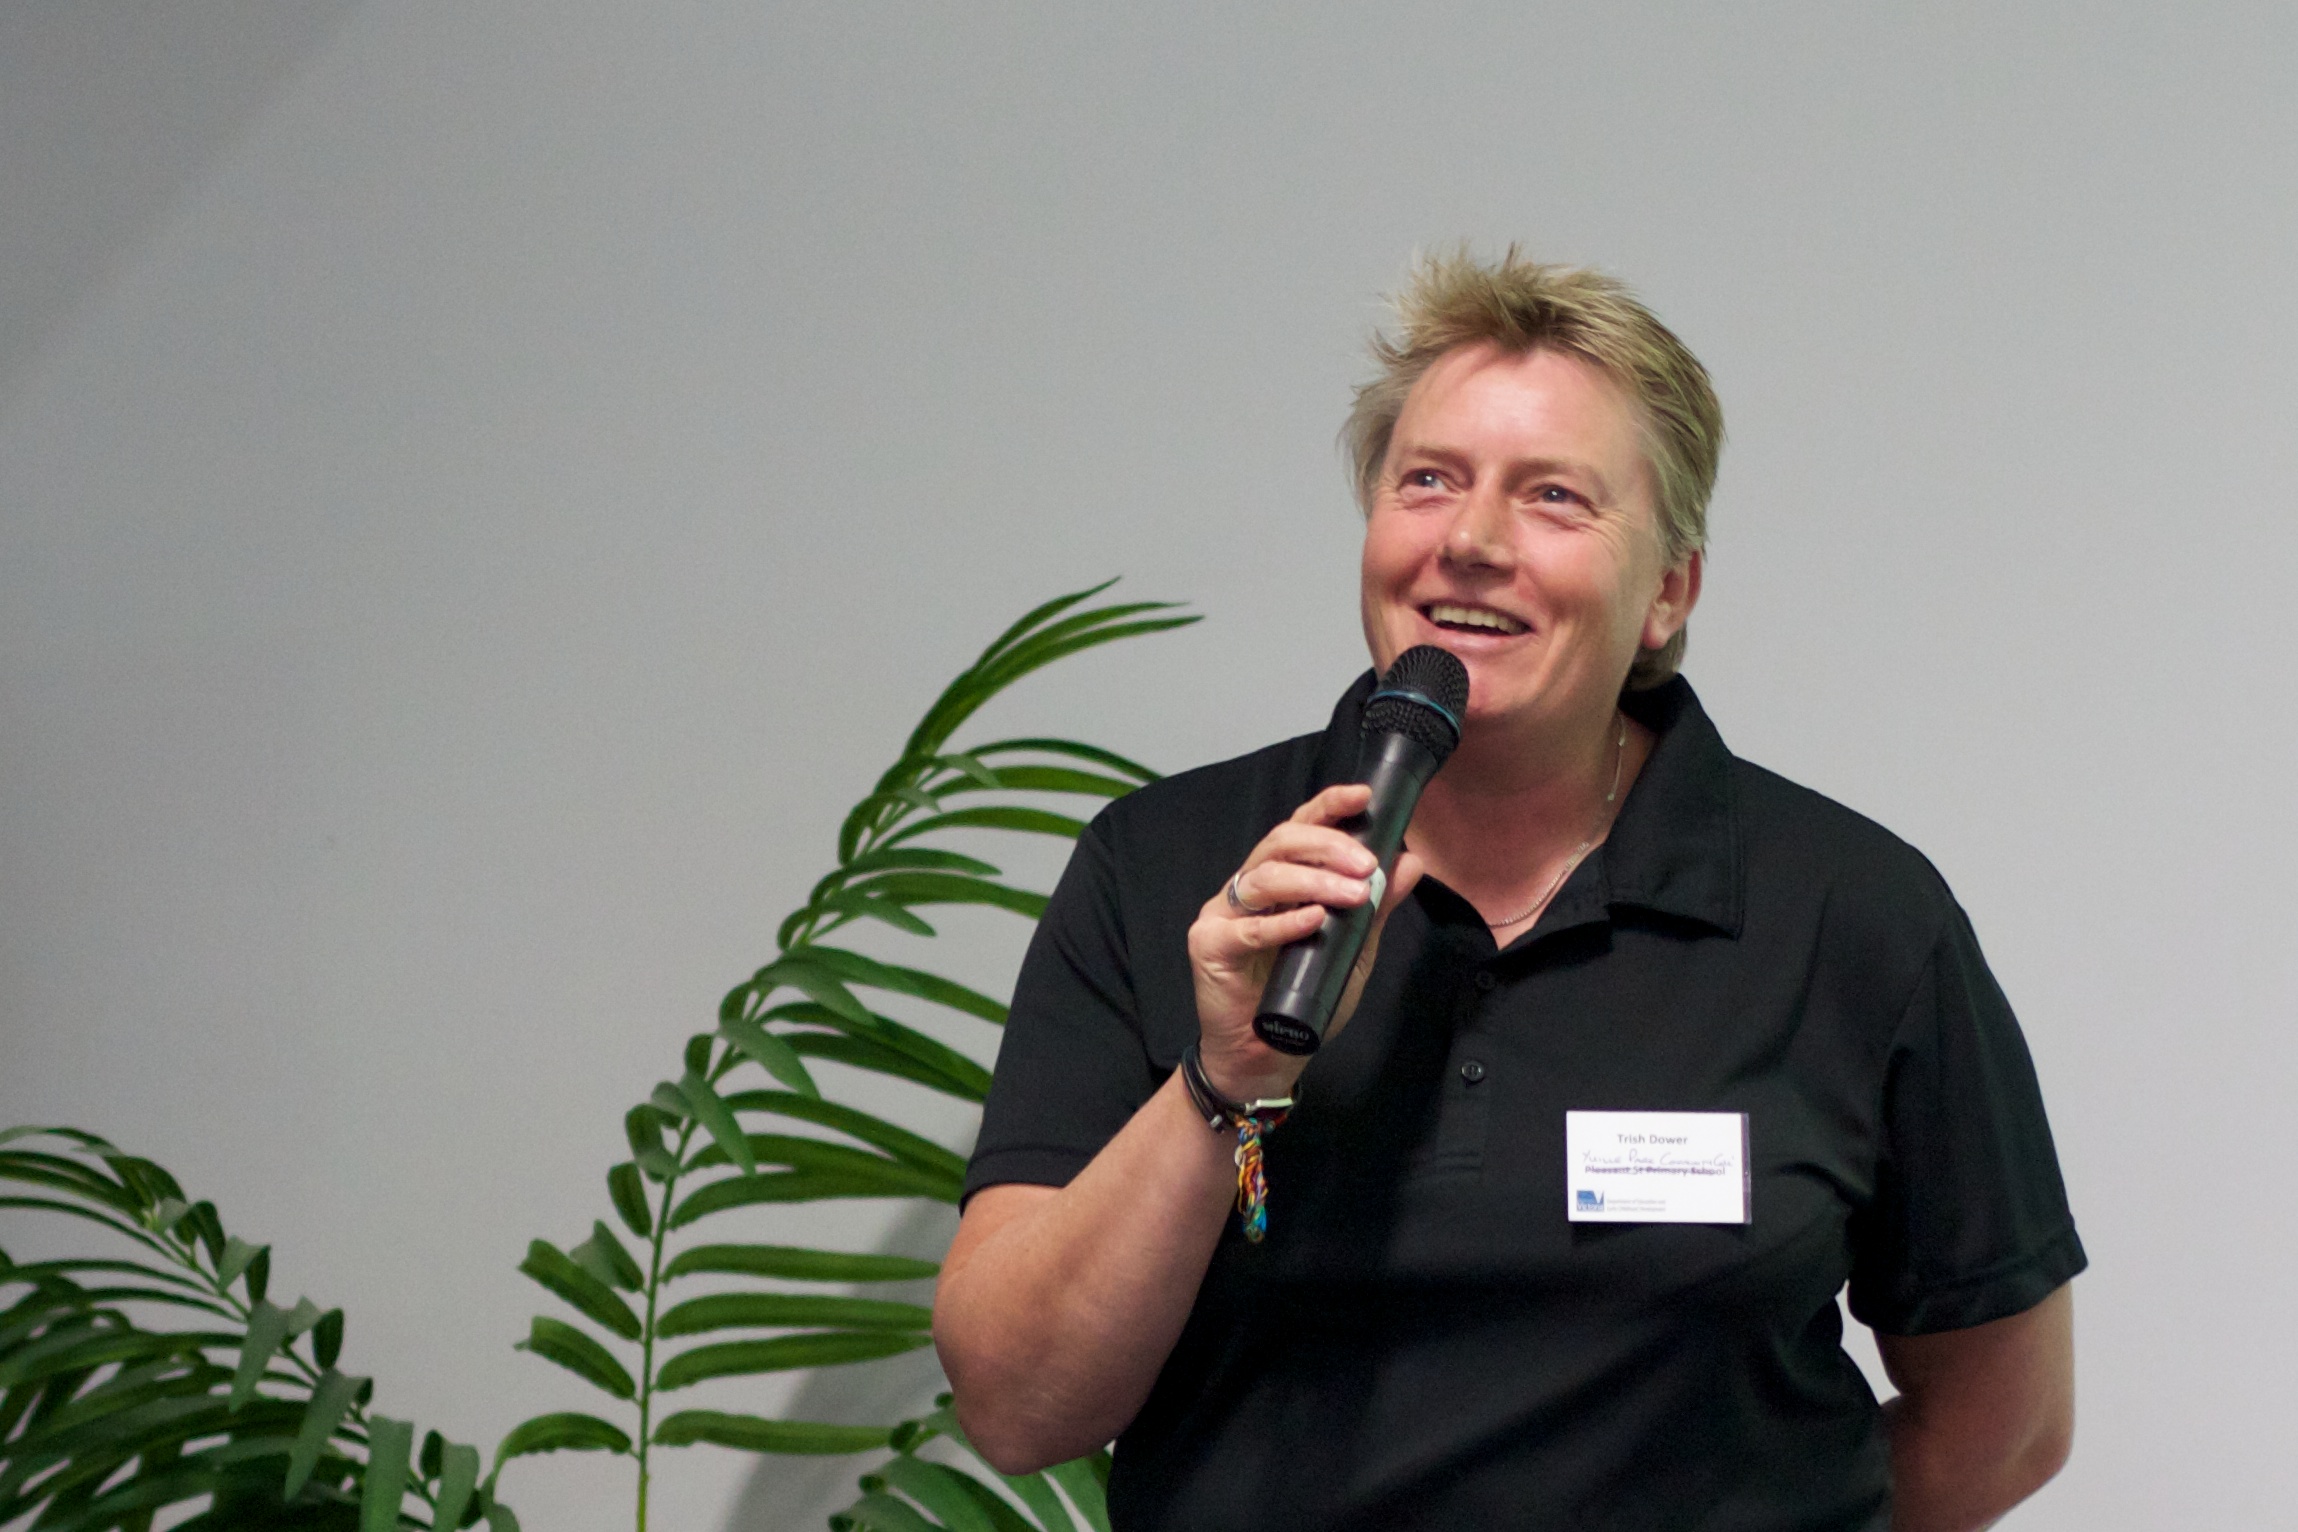
person, auodyssey, plpconnectu